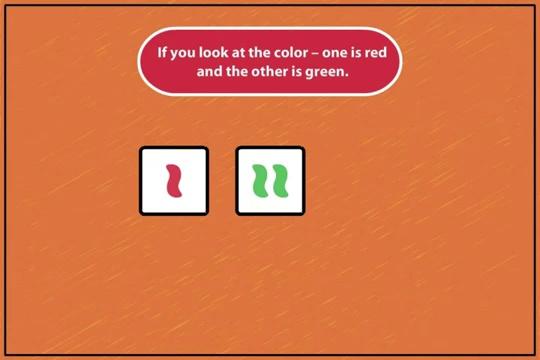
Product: SET Junior Board Game
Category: Toys & Games | Games & Accessories | Card Games
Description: Two games in one box A game that grows with your child.
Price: $12.49
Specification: ProductDimensions:10.5x10.5x2.1inches|ItemWeight:14.1ounces|ShippingWeight:1.01pounds(Viewshippingratesandpolicies)|DomesticShipping:ItemcanbeshippedwithinU.S.|InternationalShipping:ThisitemcanbeshippedtoselectcountriesoutsideoftheU.S.LearnMore|ASIN:B007XOY0UW|Itemmodelnumber:SET1300|Manufacturerrecommendedage:36months-8years